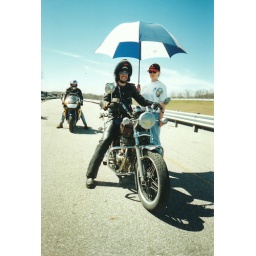
Fran brought up this giant umbrella so he could talk some girl into standing in for a photo op..